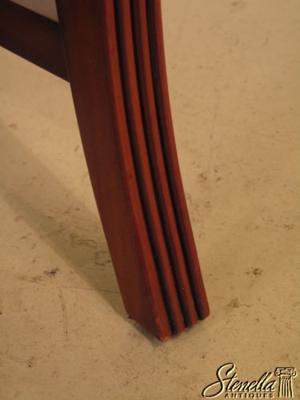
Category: chair